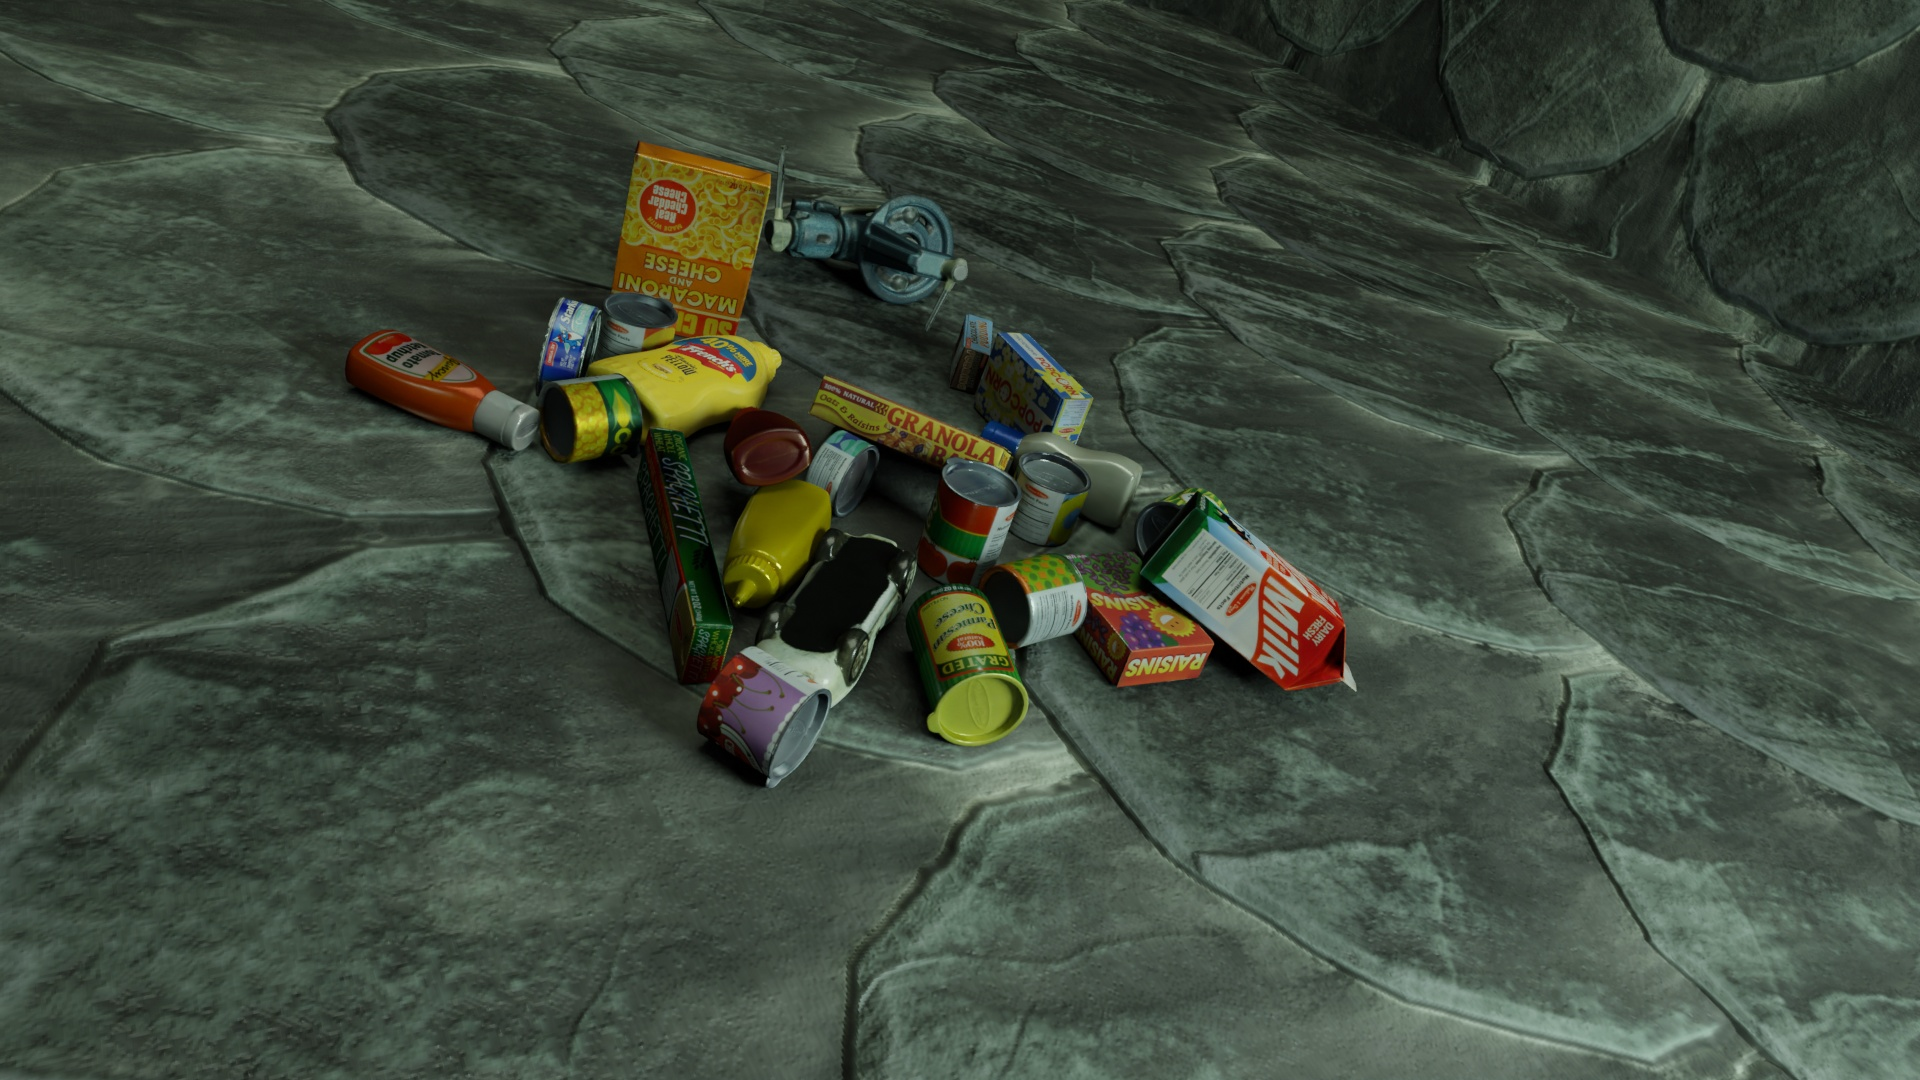
Question:
What are the eight normalized (x, y) image coordinates between 0 and 1 for the cuboid corners of the bottle of spicy yellow mustard? Your answer should be a list of normalized (x, y) image coordinates between 0 and 1 with bottom face first then top face, all counter-clockwise.
Answer: [(0.397396, 0.430556), (0.395313, 0.47963), (0.435937, 0.49537), (0.438542, 0.447222), (0.357292, 0.526852), (0.35625, 0.57963), (0.402083, 0.599074), (0.404167, 0.547222)]